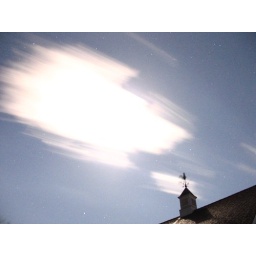
clouds over the house